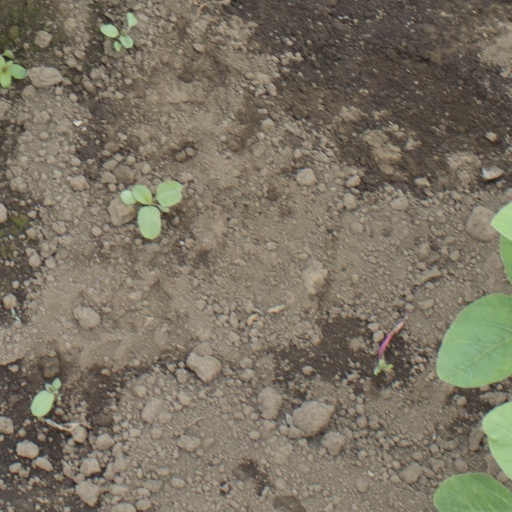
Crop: soybean